JetLite

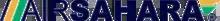
Former Air Sahara Logo

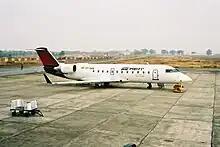
A Bombardier CRJ200 aircraft in Air Sahara livery at Ranchi Airport c.2005

The airline was established on 20 September 1991 and began operations on 3 December 1993 with two Boeing 737–200 aircraft as Sahara India Airlines, as part of the major Sahara India Pariwar business conglomerate. Initially, services were primarily concentrated in the northern sectors of India, keeping Delhi as its base, and then operations were extended to cover all the country. Sahara India Airlines was rebranded as Air Sahara on 2 October 2000, although Sahara India Airlines remains the carrier's registered name. On 22 March 2004 it became an international carrier with the start of flights from Chennai to Colombo, later expanding to London, Singapore, Maldives and Kathmandu. It had also planned to become the first private Indian carrier to serve China with flights to Guangzhou from winter 2006, however, this did not materialize. The uncertainty over the airline's fate caused its share of the domestic Indian air transport market to go down from approximately 11% in January 2006 to a reported 8.5% in April 2007.